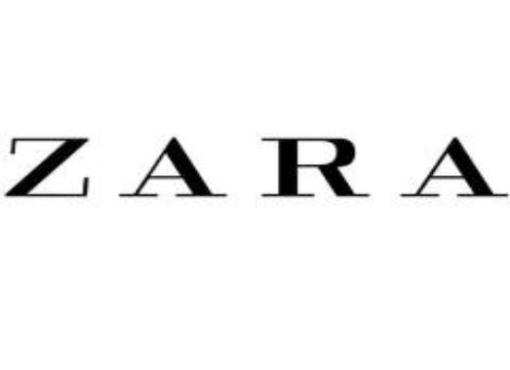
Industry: Clothes